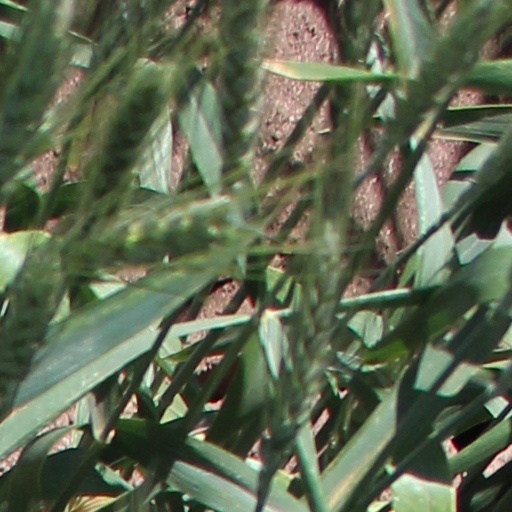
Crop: wheat